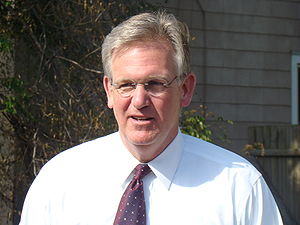
Jay Nixon
"Jeremiah Wilson ""Jay"" Nixon er amerikansk politiker fra det Demokratiske parti. Han var den 55. guvernør i den amerikanske delsat Missouri fra 2009 til 2017. Han var medlem af delstatens senat fra 1987 til 1993, hvorefter han blev Missouris justitsminister fra 1993 til hans valgsejr i 2008. Nixon tiltrådte som guvernør 12. januar 2009 hvor han afløste Matt Blunt.